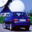
Label: automobile